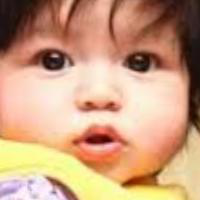
Age group: age 01-10